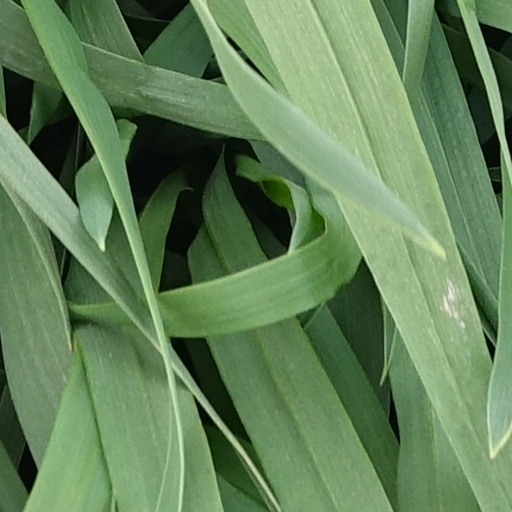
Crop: wheat